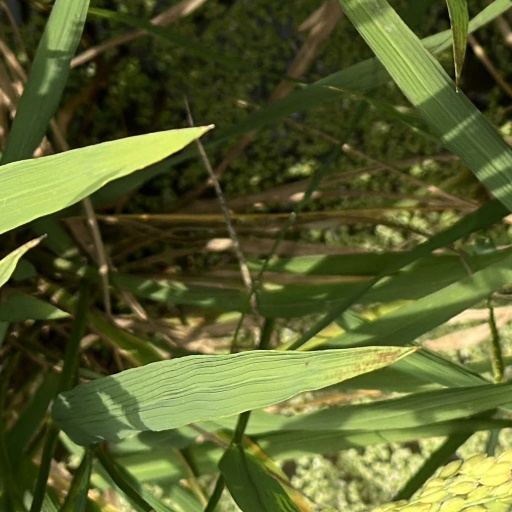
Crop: rice